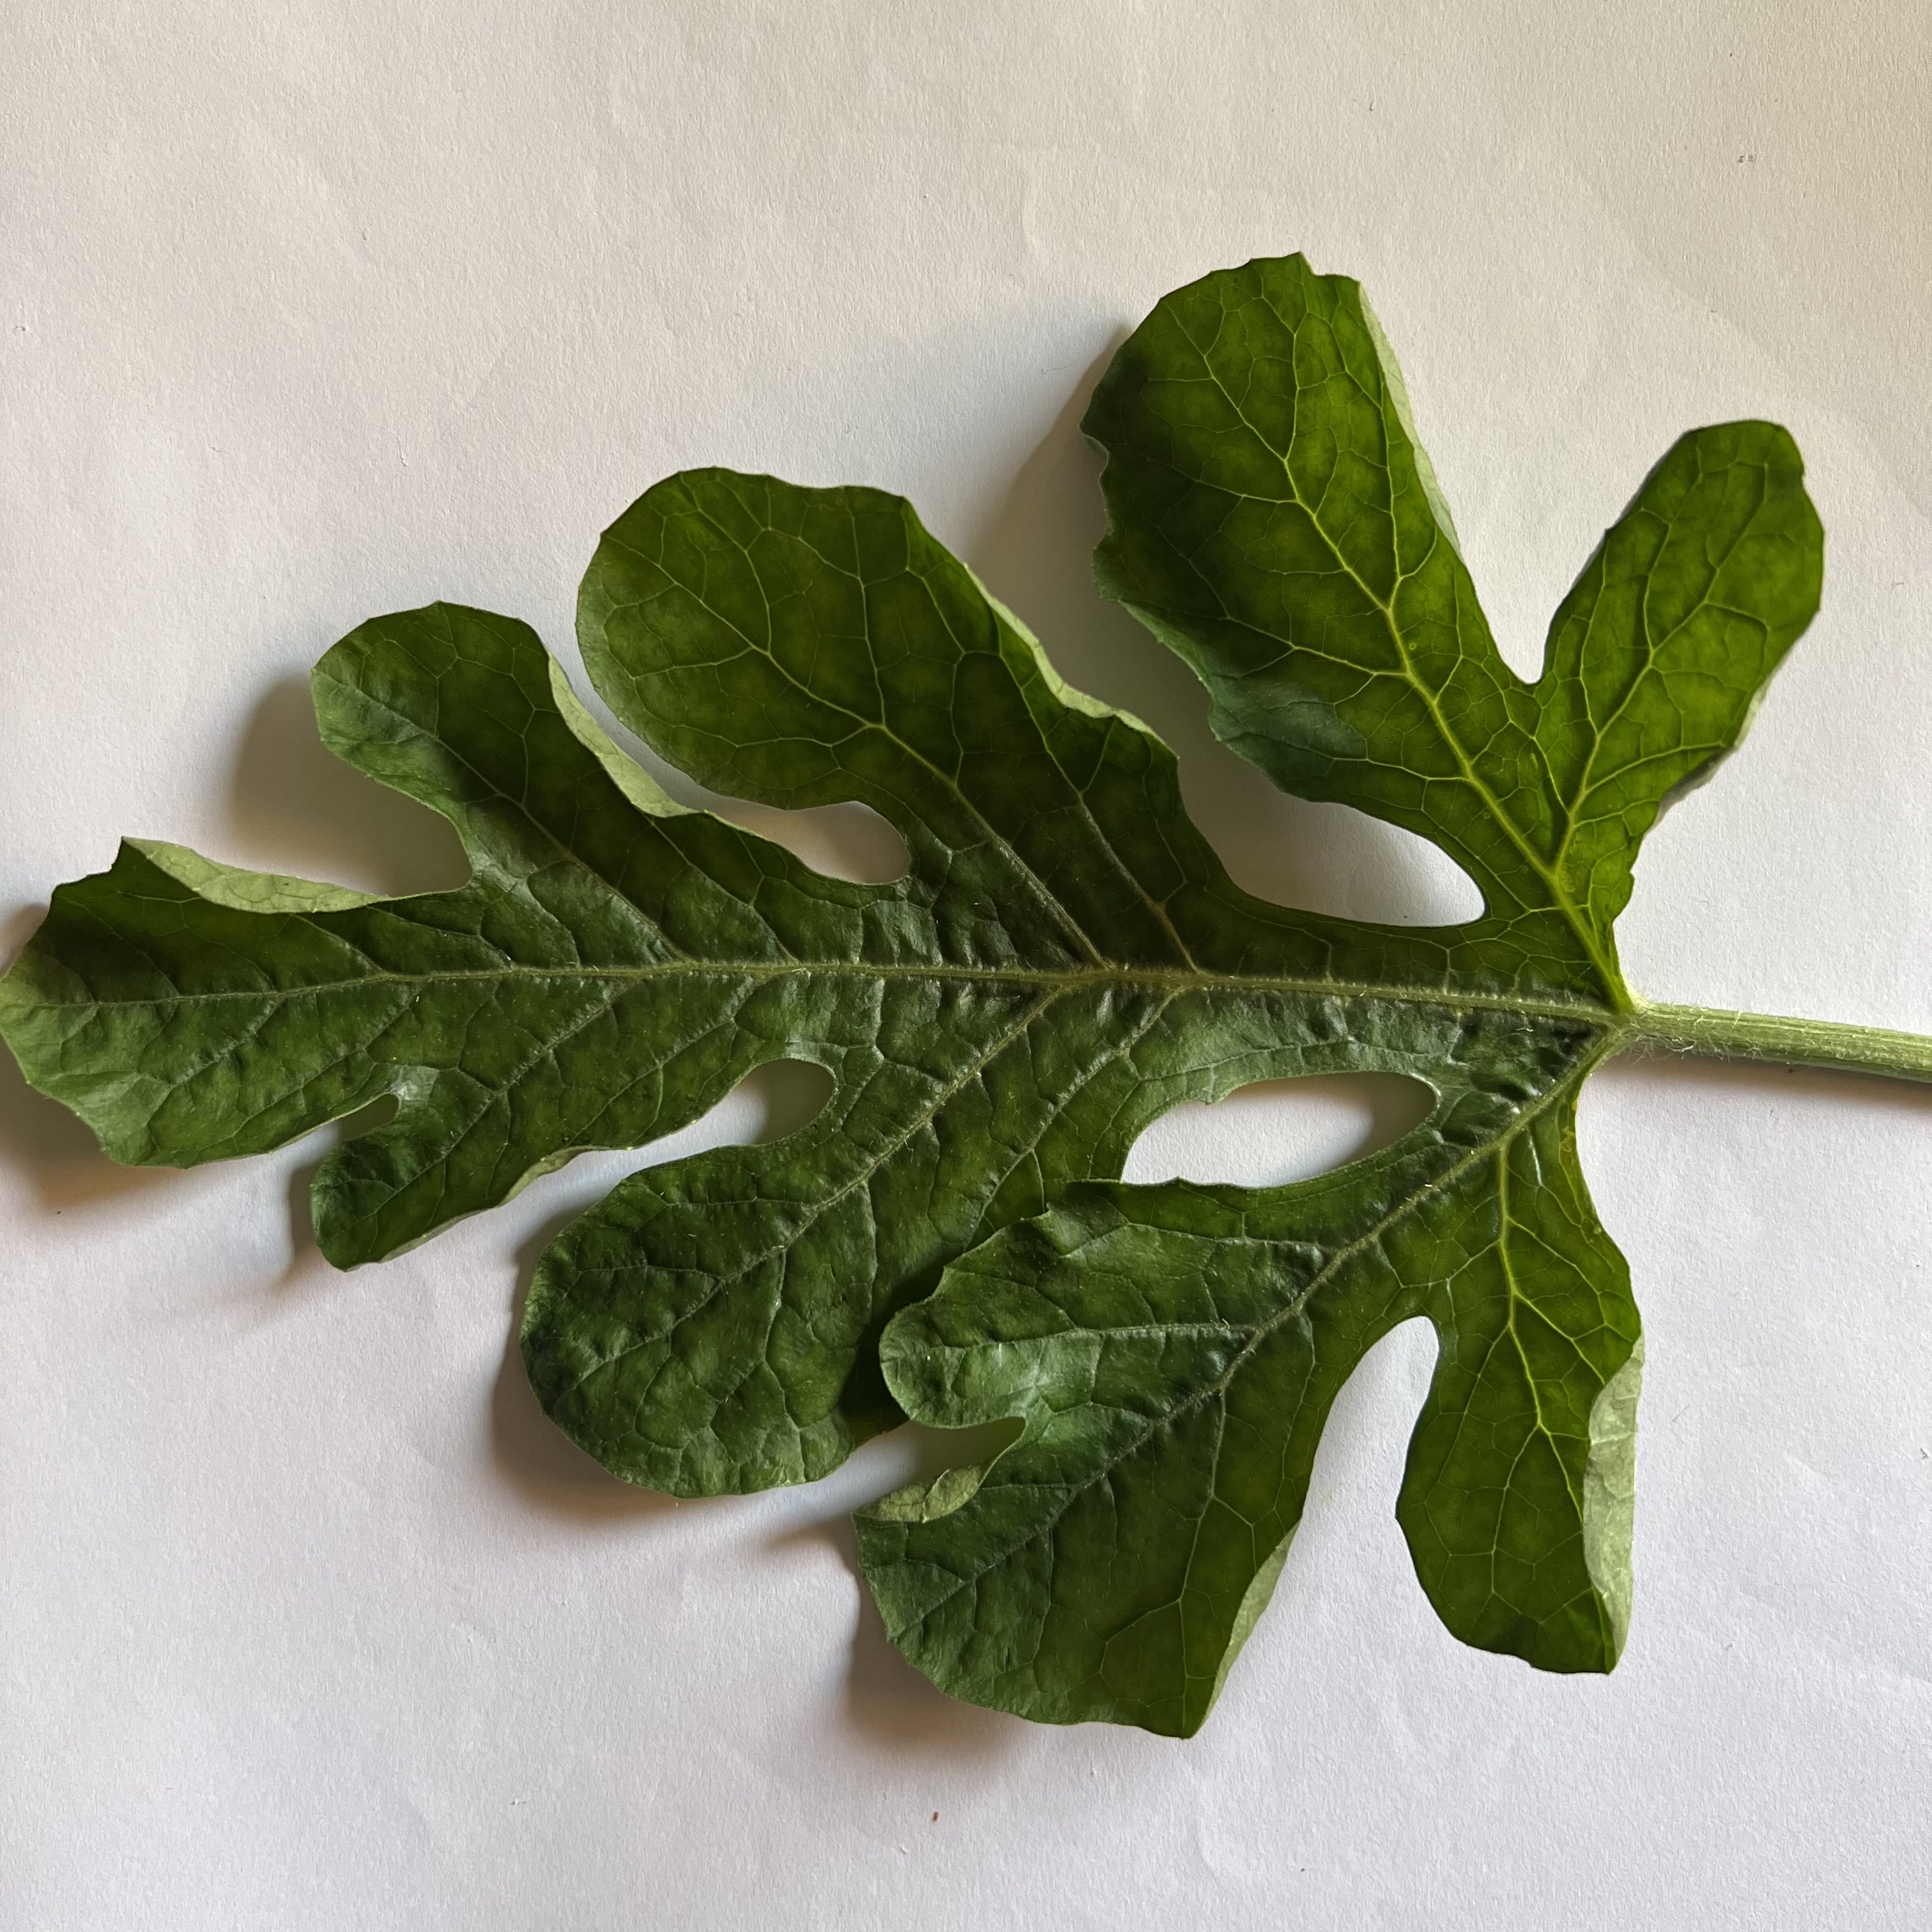
Label: Healthy